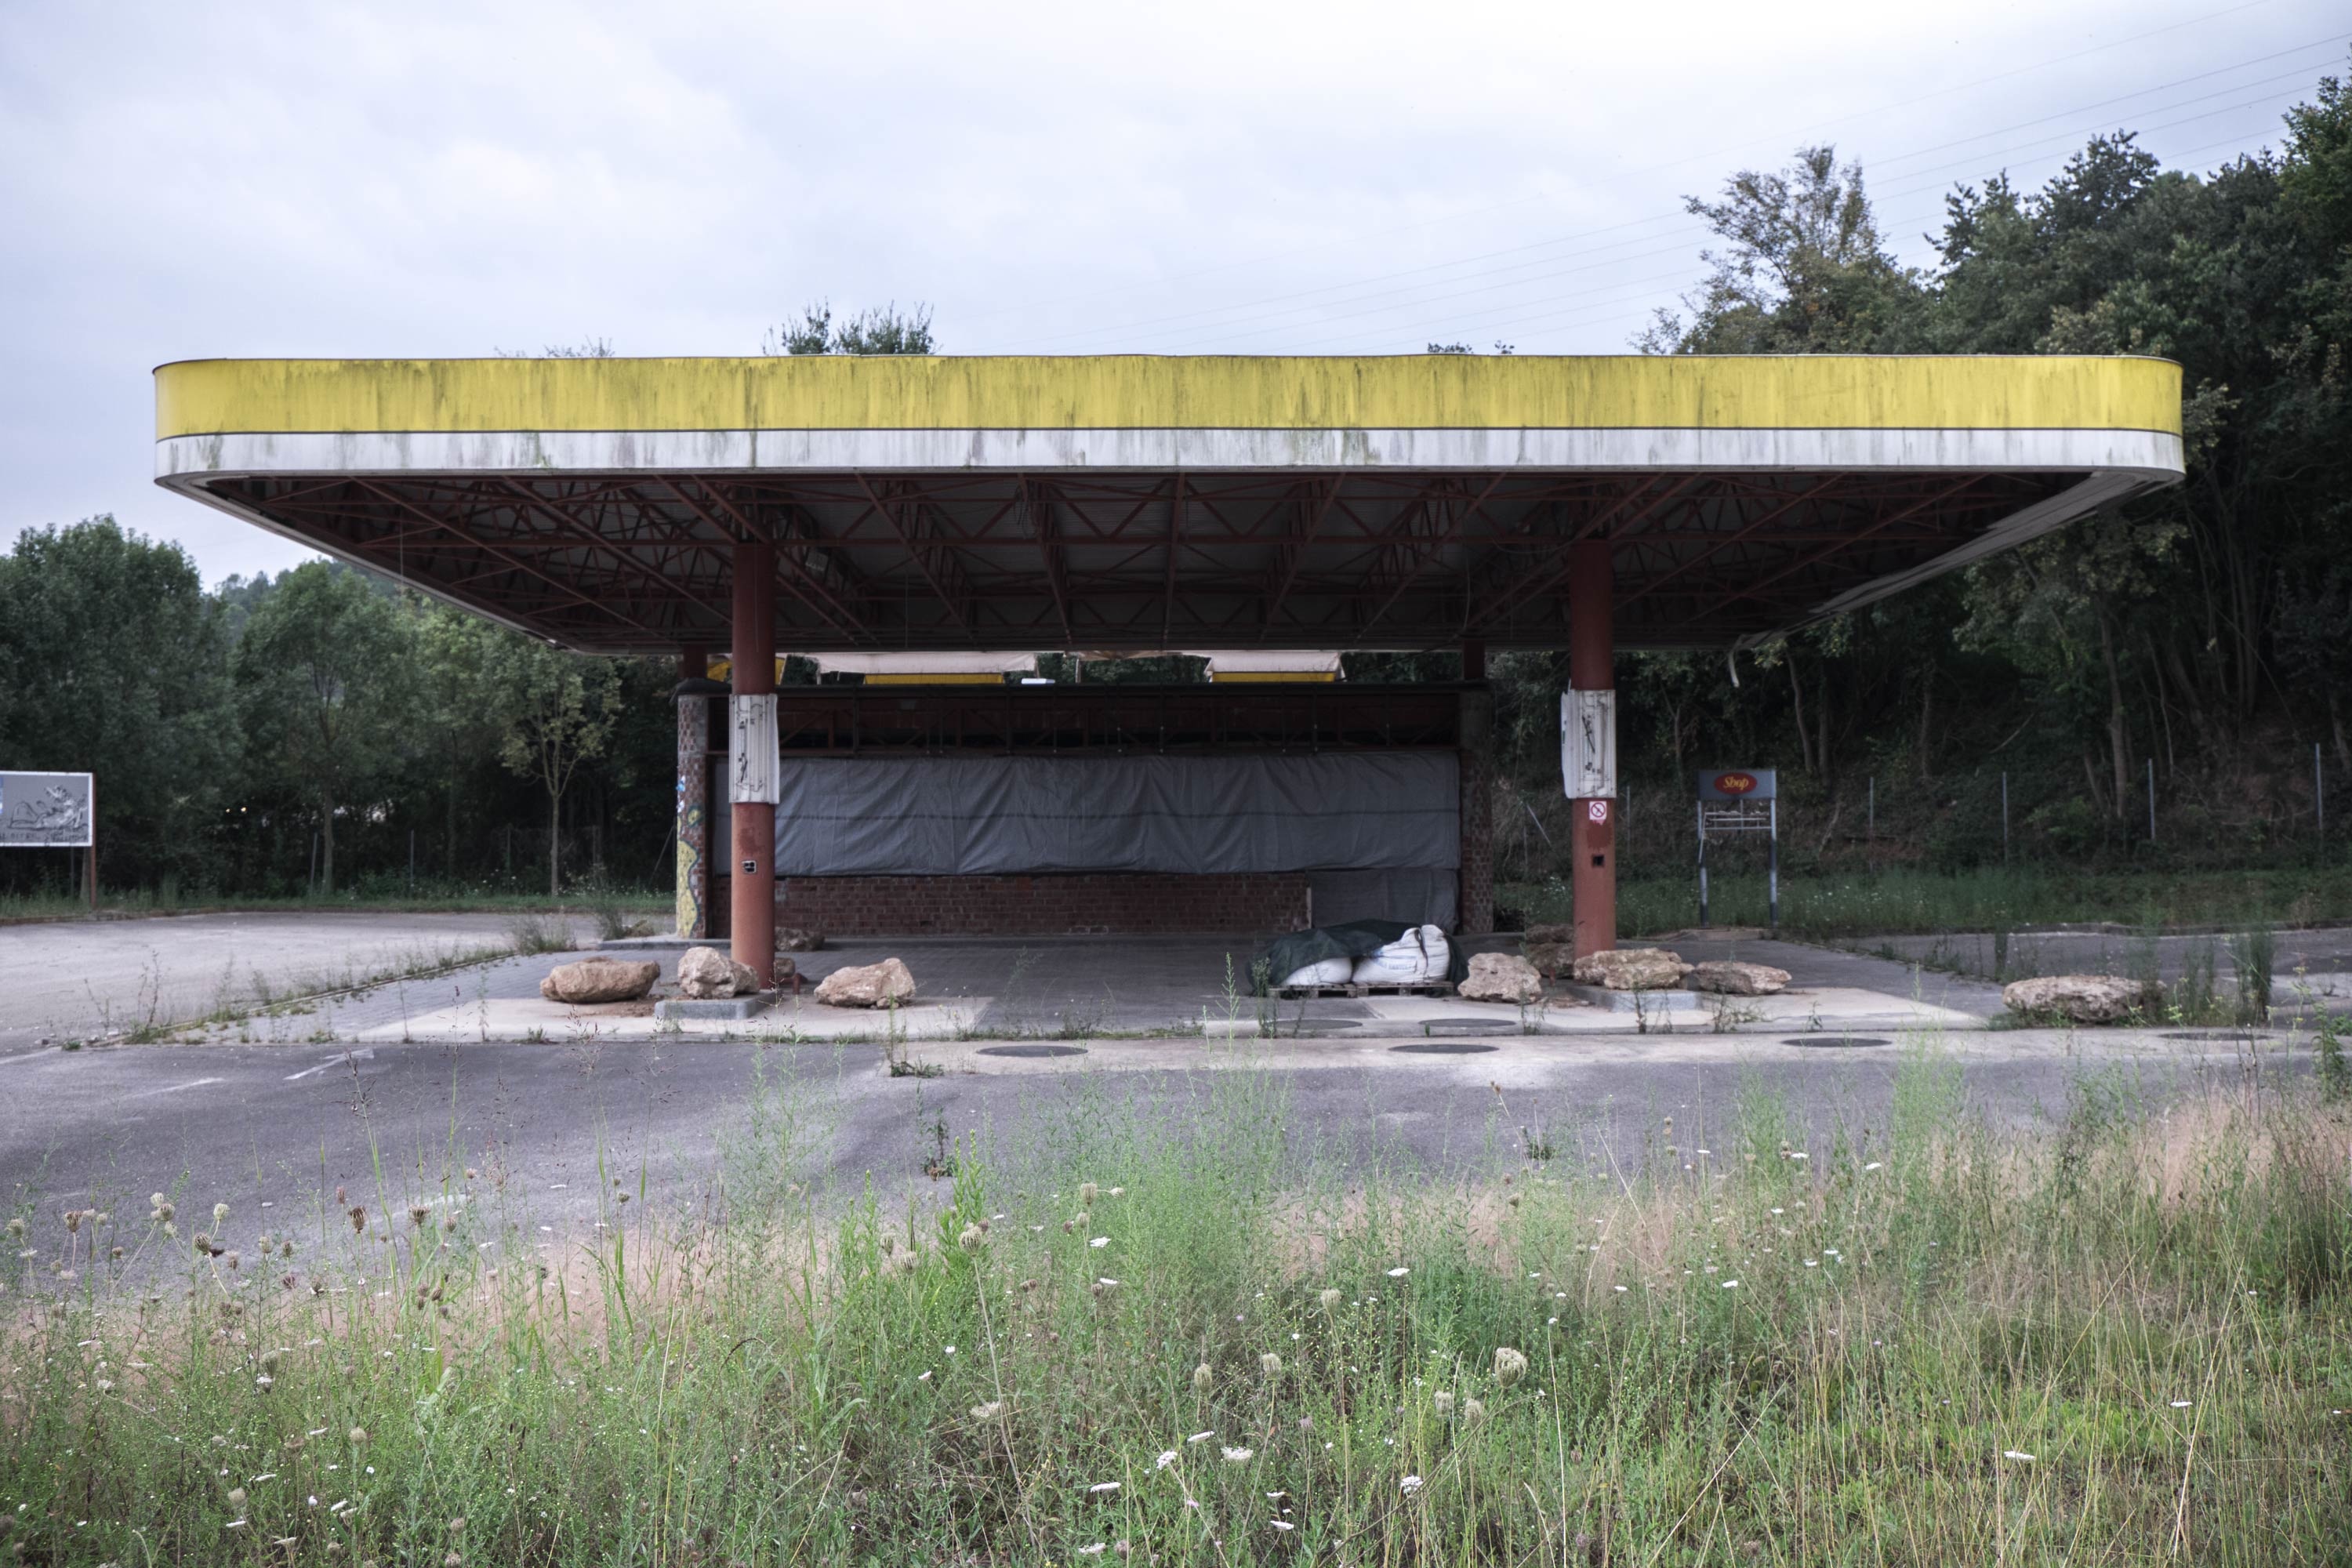
bridge, old, shed, abandoned, decay, gas station, petrol station, outdoor structure